County of Hoya

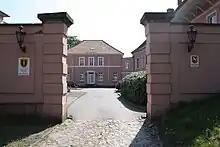
Hoya Castle

In 1345 the brothers Gerhard III and John II of Hoya, divided the county among themselves. When the elder branch of the Gerhard line at Hoya became extinct in 1497, the territories were re-unified under John's descendant Count Jobst I residing at Nienburg. In 1450 the family became embroiled in the Münster Diocesan Feud, but failed in their attempt to install Erich of Hoya as the Bishop of Münster. In the 16th century, the counts came under pressure from the mighty Dukes of Brunswick-Lüneburg, who in 1512 occupied their estates.